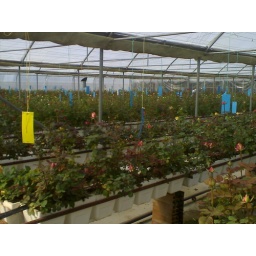
Russell's Sticky traps in green house